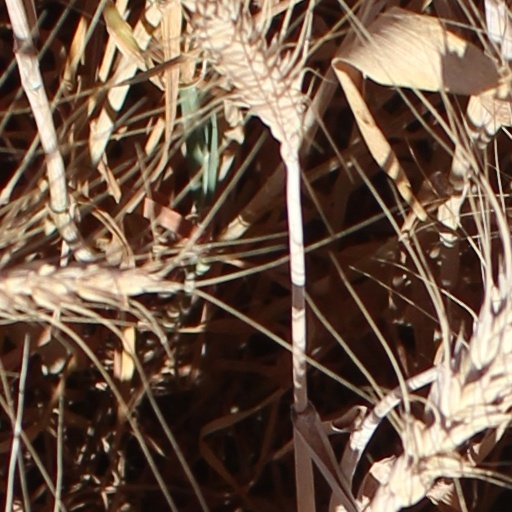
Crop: wheat